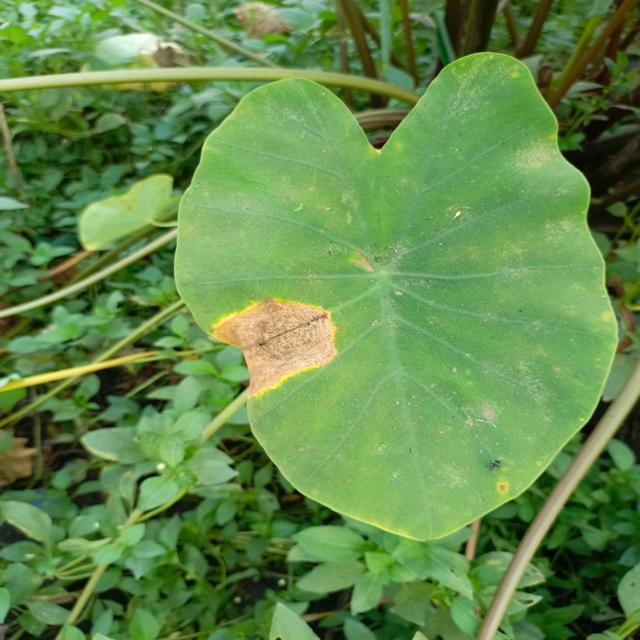
Label: Mid_Blight